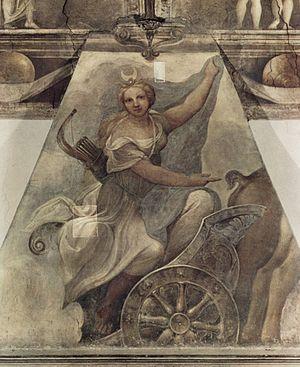
Cette page concerne l'année 1520 du calendrier julien.